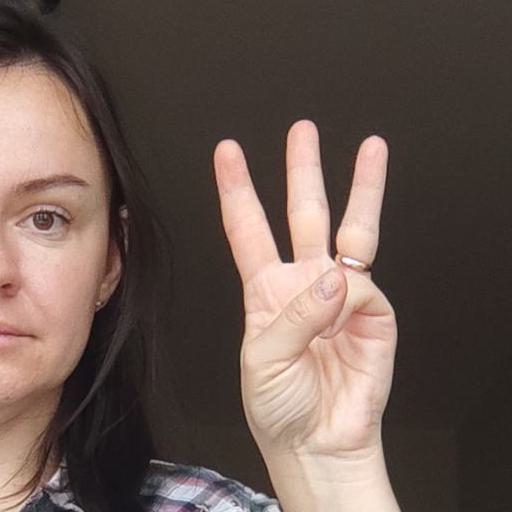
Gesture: three